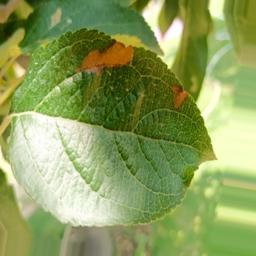
Label: Alternaria